The Monkees

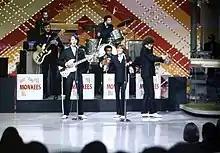
The Monkees (without Tork) performing on "The Joey Bishop Show", backed by the Goodtimers, in 1969. The images of Jones and Dolenz were re-used for the cover art of the 1970 Monkees album "Changes".

Throughout 1969 the trio appeared as guests on television programs such as "The Glen Campbell Goodtime Hour", "The Johnny Cash Show", "Hollywood Squares", and "Laugh-In" (Jones had also appeared on "Laugh-In" separate from the group). The Monkees also had a contractual obligation to appear in several television commercials with Bugs Bunny for Kool-Aid drink mix as well as Post cereal box singles.